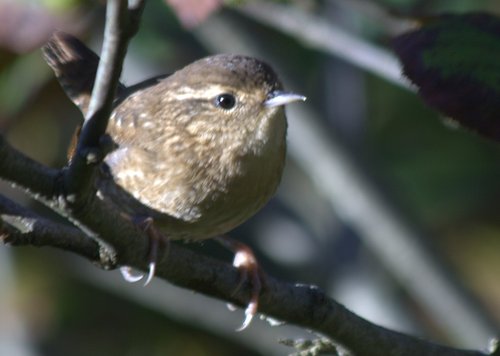
the bird has a curved foot that is peach as well as a black eyering.
a small bird with white, brown and grey speckles covering its body.
a small brown bird spotted white all over has a white beak and eyebrows and black eyes.
bird with gray beak that is sharp and pointed, and grayish white throat, greenish gray breast and bellysmall brown and white bird with long pink tarsus and medium beak
this bird is brown with white and has a very short beak.
this is a small speckled grey and white bird with a long tail.
this bird is grey with white and has a very short beak.
this bird is grey with white and has a very short beak.
this is a small bird with black eye small amount of white by it, the body is tan and white.
Species: Winter Wren